The Colbert Report

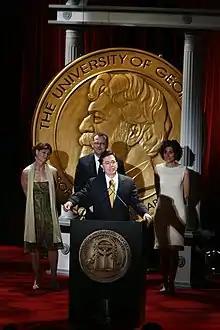
Stephen Colbert and the crew of The Colbert Report at the 67th Annual Peabody Awards

In 2010, while in character, Colbert appeared before judiciary subcommittee hearing on the issue of farm workers and immigration. "The New Yorker" used Colbert's testimony before Congress as an example of the "third" Colbert: "Colbert was thoughtful and sincere—and had ruined the whole thing. By speaking honestly, he had become the very thing he was mocking, a celebrity testifying before Congress." While most representatives were pleased with Colbert's testimony as it brought greater attention to the issue, some such as Representative Steve Cohen, were not amused by Colbert's satirical ingenuity stating that "inviting Colbert was a mistake." Andrew C. Jones, a communications professor at LCC International University in Lithuania, breaks down Colbert's testimony into two separate forms of irony, Socratic irony and Sophistic irony. Furthermore, Jones' article expands on how Colbert's utilization of these types of irony helps viewers process information through a critical lens (Sophistic) and how Colbert compels viewers to "wrestle with the truth" (Socratic).